HMS E9

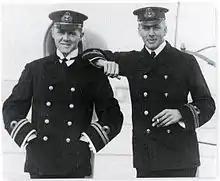

When war was declared with Germany on 5 August 1914, "E9" was based at Harwich, in the 8th Submarine Flotilla of the Home Fleets.